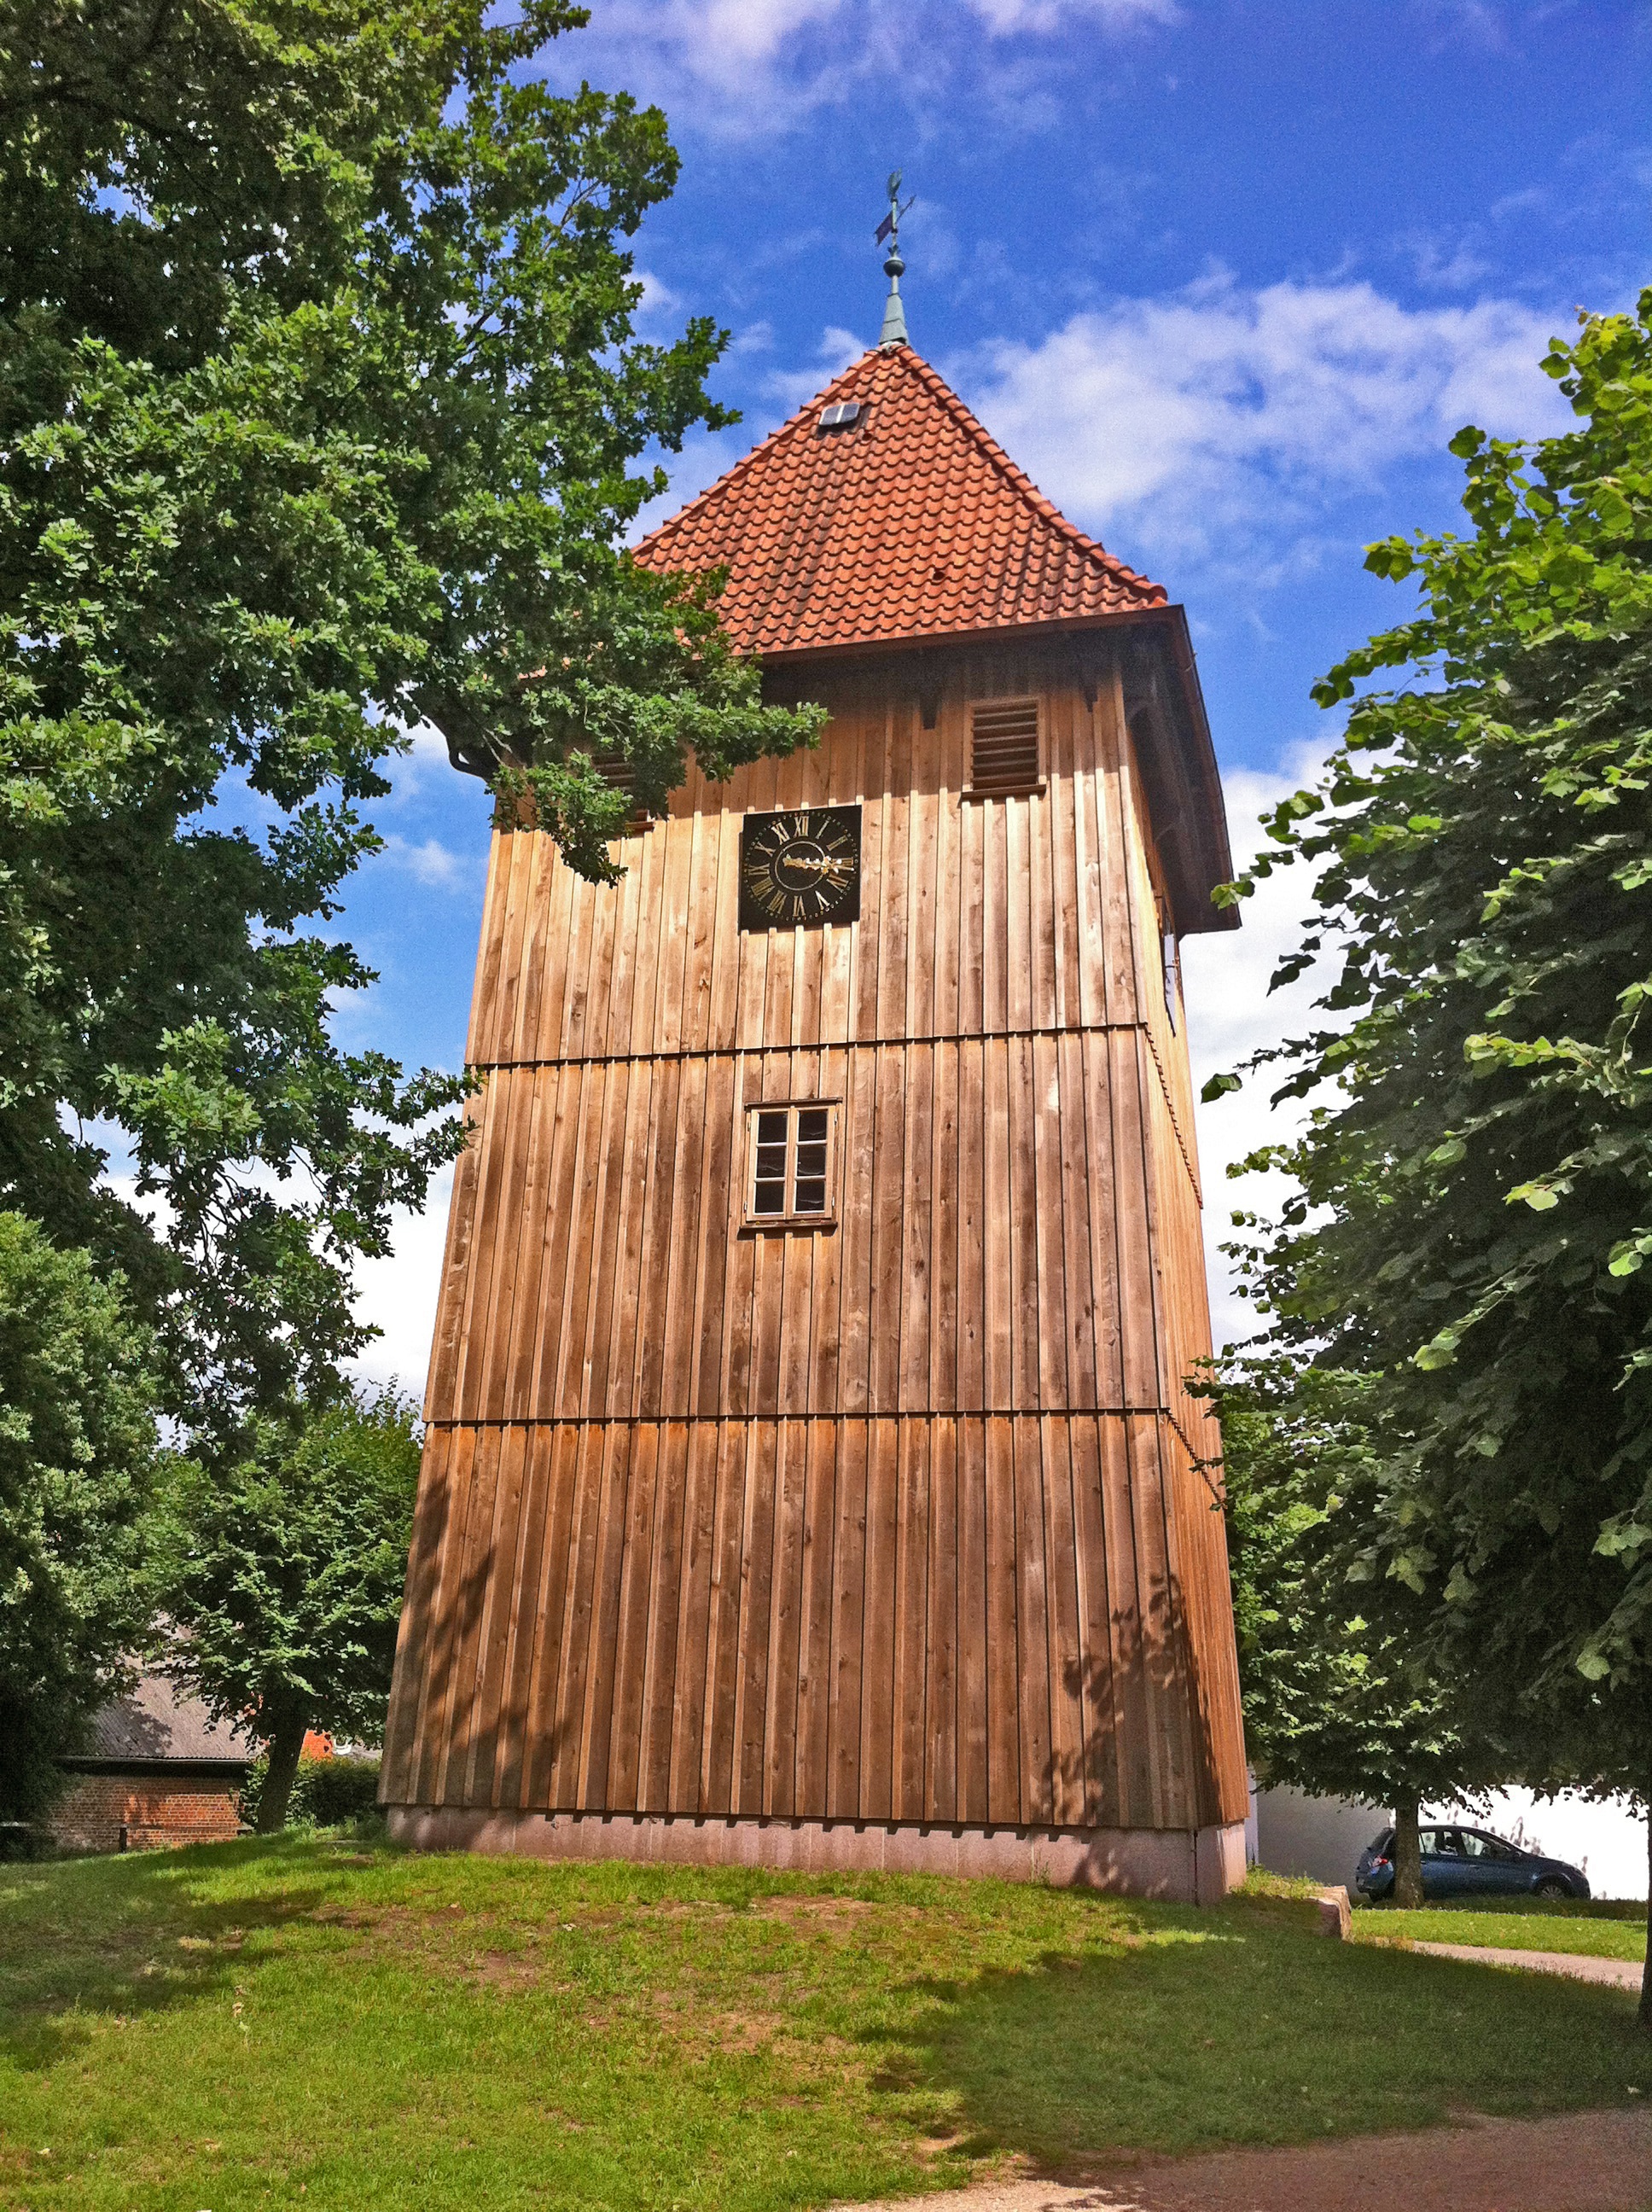
architecture, building, land, rural, tower, religion, church, chapel, place of worship, bell tower, towers, spires, steeple, germany, historically, house of worship, l neburg heath, church steeples, man made object, bell towers, country church